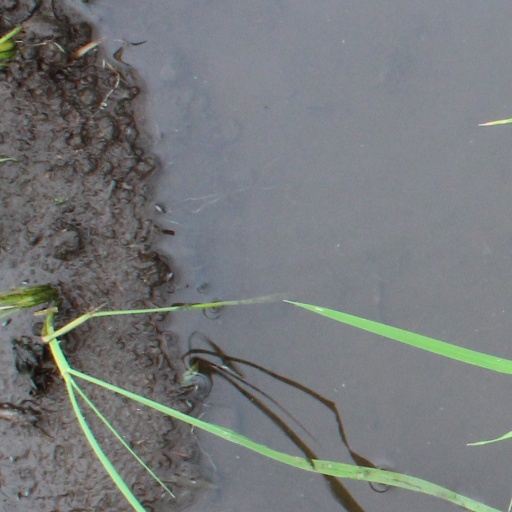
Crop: rice